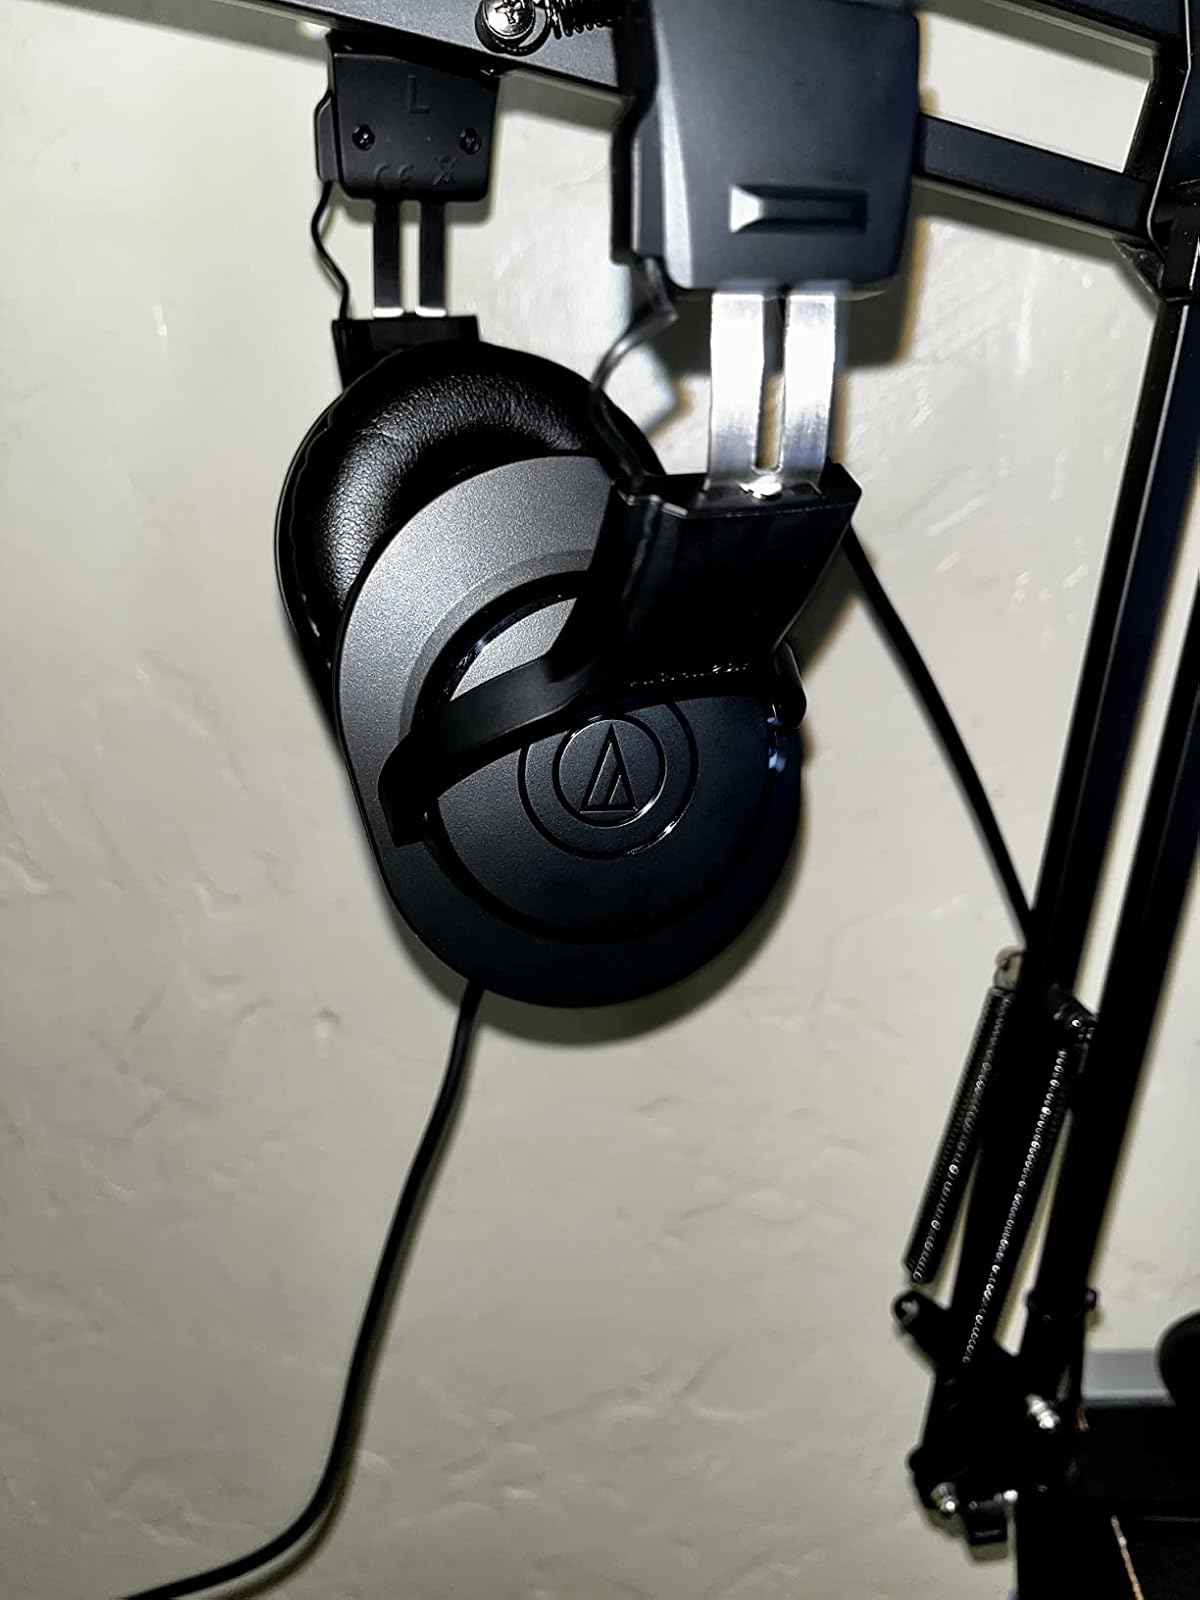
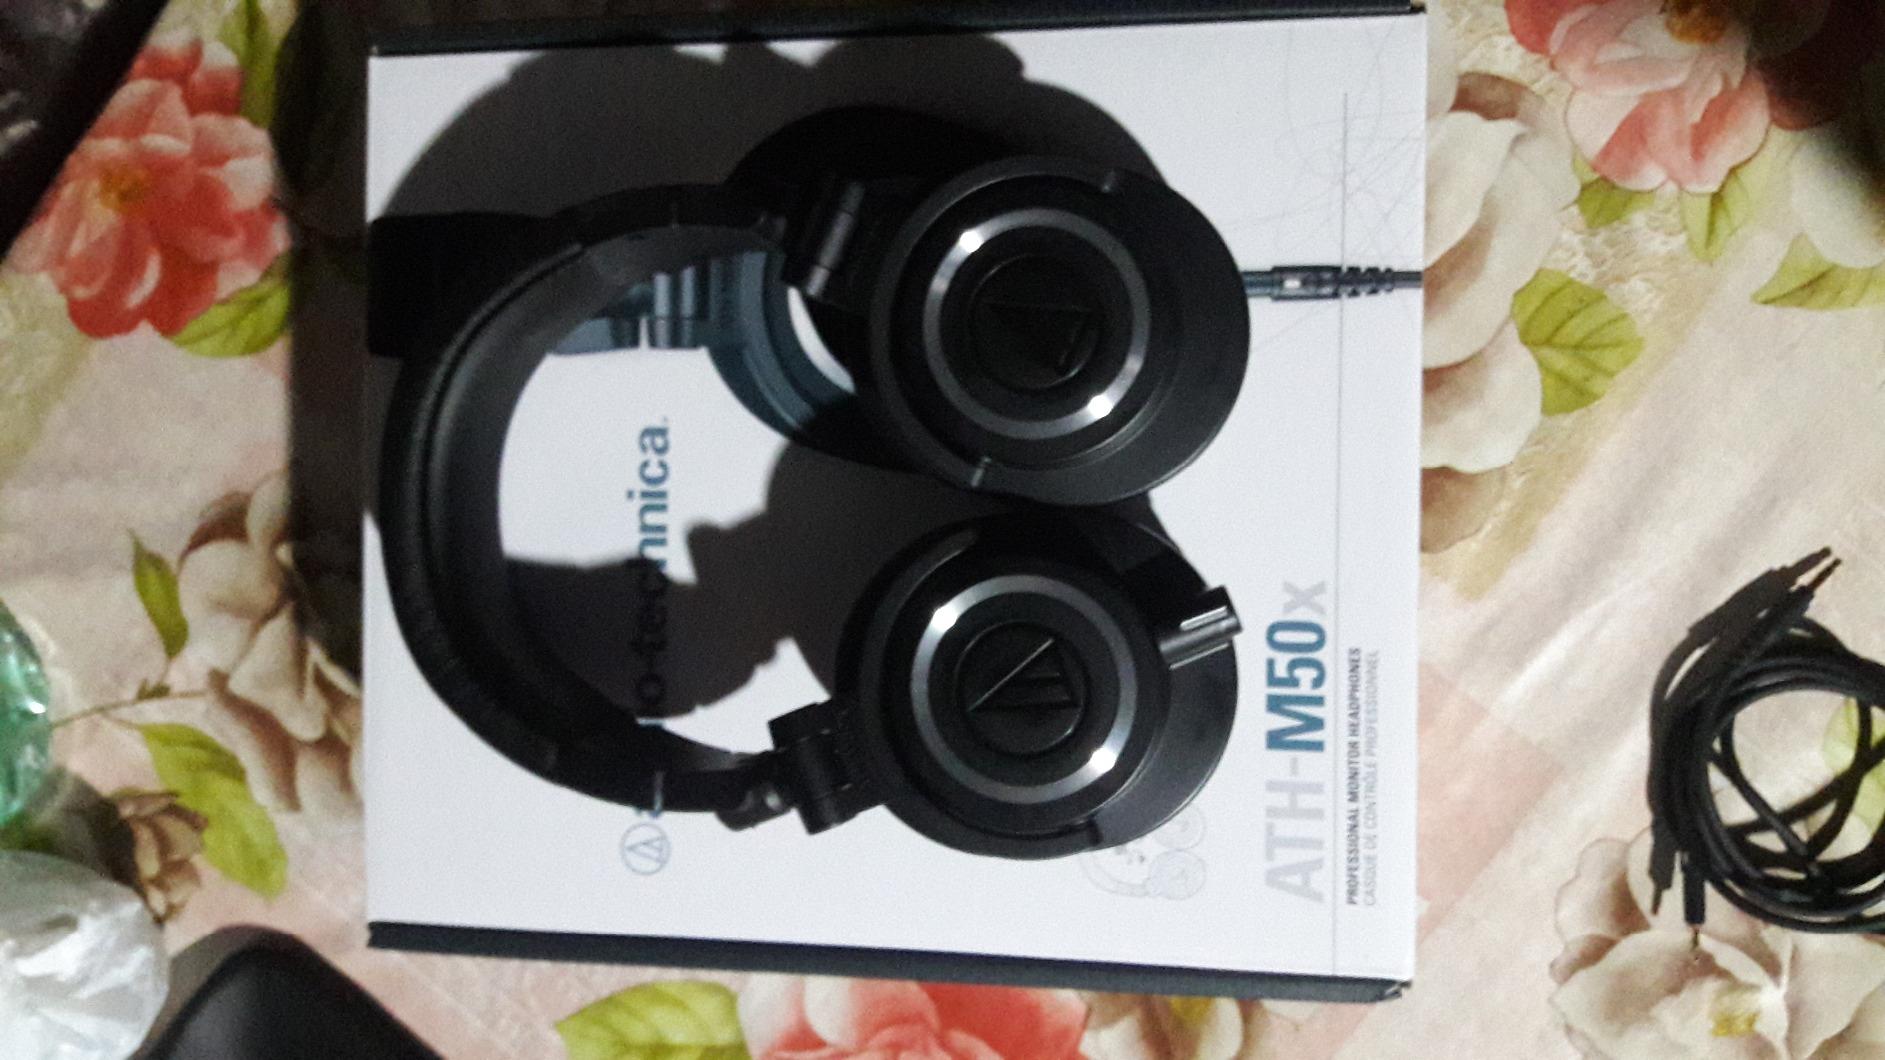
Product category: headphones
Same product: no